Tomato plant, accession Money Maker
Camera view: bottom (45 deg); turntable rotation: 180 degrees
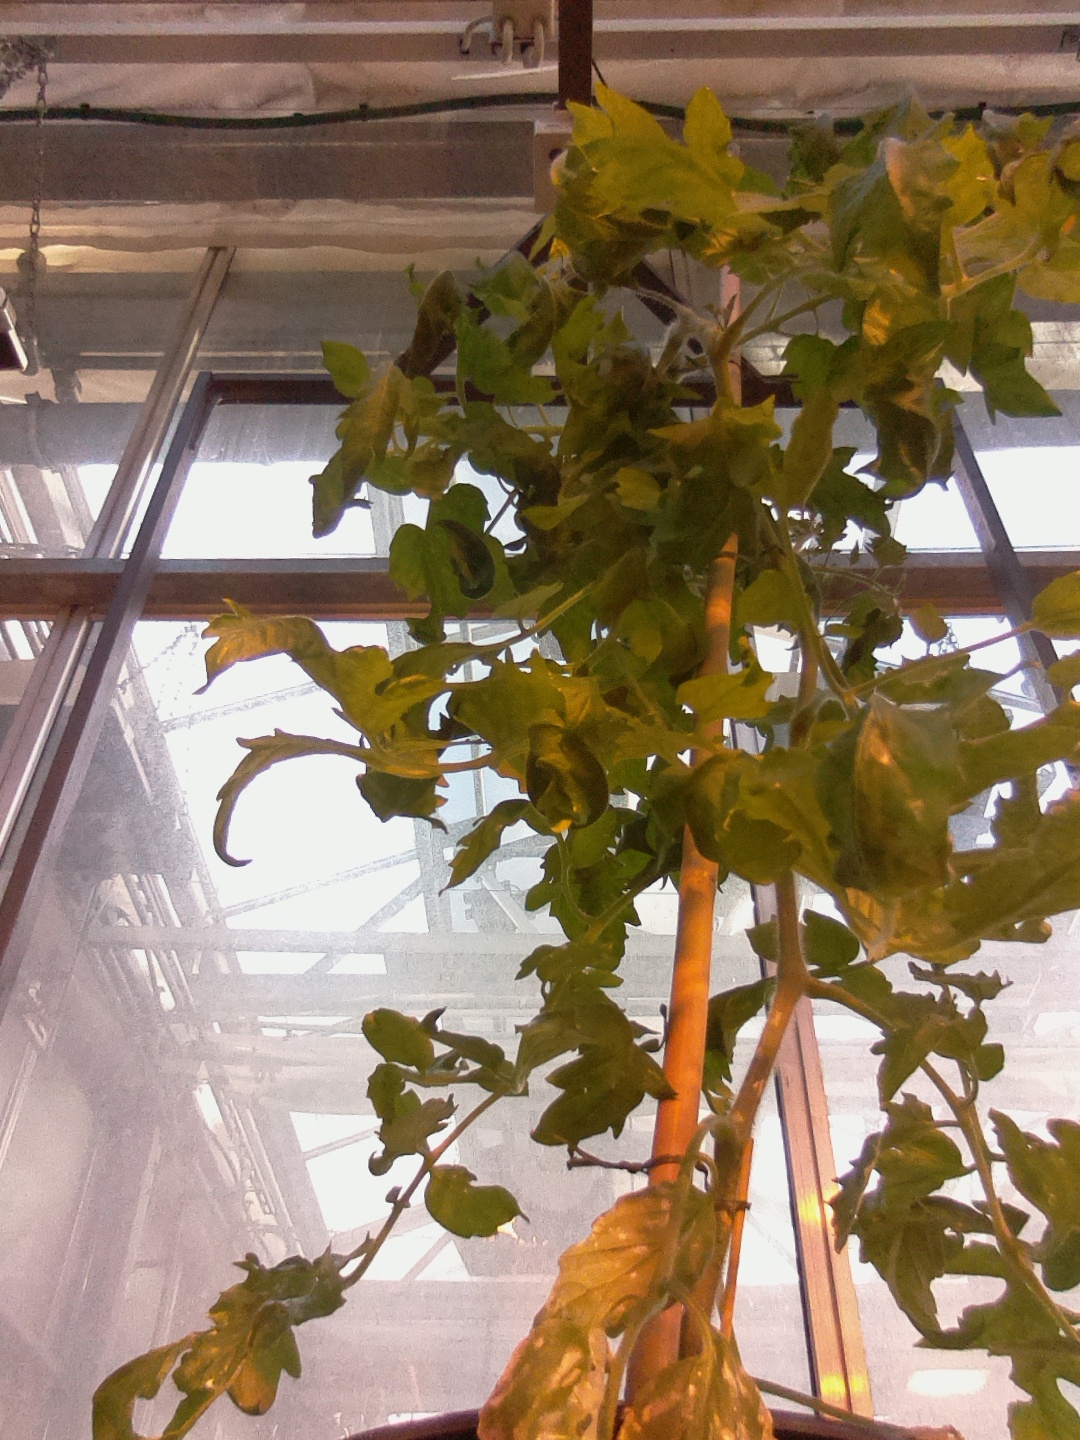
BBCH growth stage 70: Fruits at the main stem or branches visibles